Alexander Suvorov

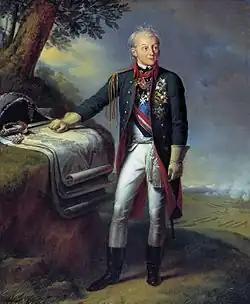
"Alexander Suvorov" by Charles de Steuben (1815)

In 1789, after the joint Russian and Habsburg victorious battle of Focșani, he and the talented Austro-Bavarian general Josias of Coburg fought most decisive victories in their career. First at the battle of Rymnik, where, despite the vast inferiority in numbers (a Russian–Austrian force of 25,000 against 100,000 Turks), Suvorov persuaded the Austrian commander to attack; with the bold flanking maneuver of Suvorov and the resilience of the Austrians, together they routed the Ottoman army within a few hours, losing only 500 men in the process. Suvorov earned the nickname "General Forward" in the ranks of the Austrian corps for the latter victory; the word combination came to his attention and gave him sincere pleasure, as he later recalled this martial assessment of his person, smugly grinning. Suvorov's 11th Fanagoriysky Grenadier Regiment was formed from soldiers who took part at Rymnik. Catherine the Great, in turn, made Suvorov a count with the name "Rymniksky" (or "Rimniksky") as a victory title in addition to his own name, and the Emperor Joseph II made him a count of the Holy Roman Empire.